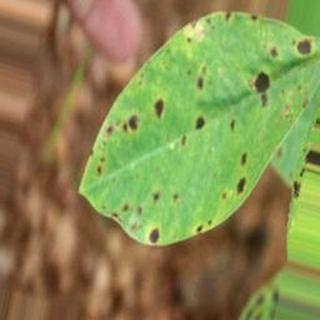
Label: groundnut_late_leaf_spot